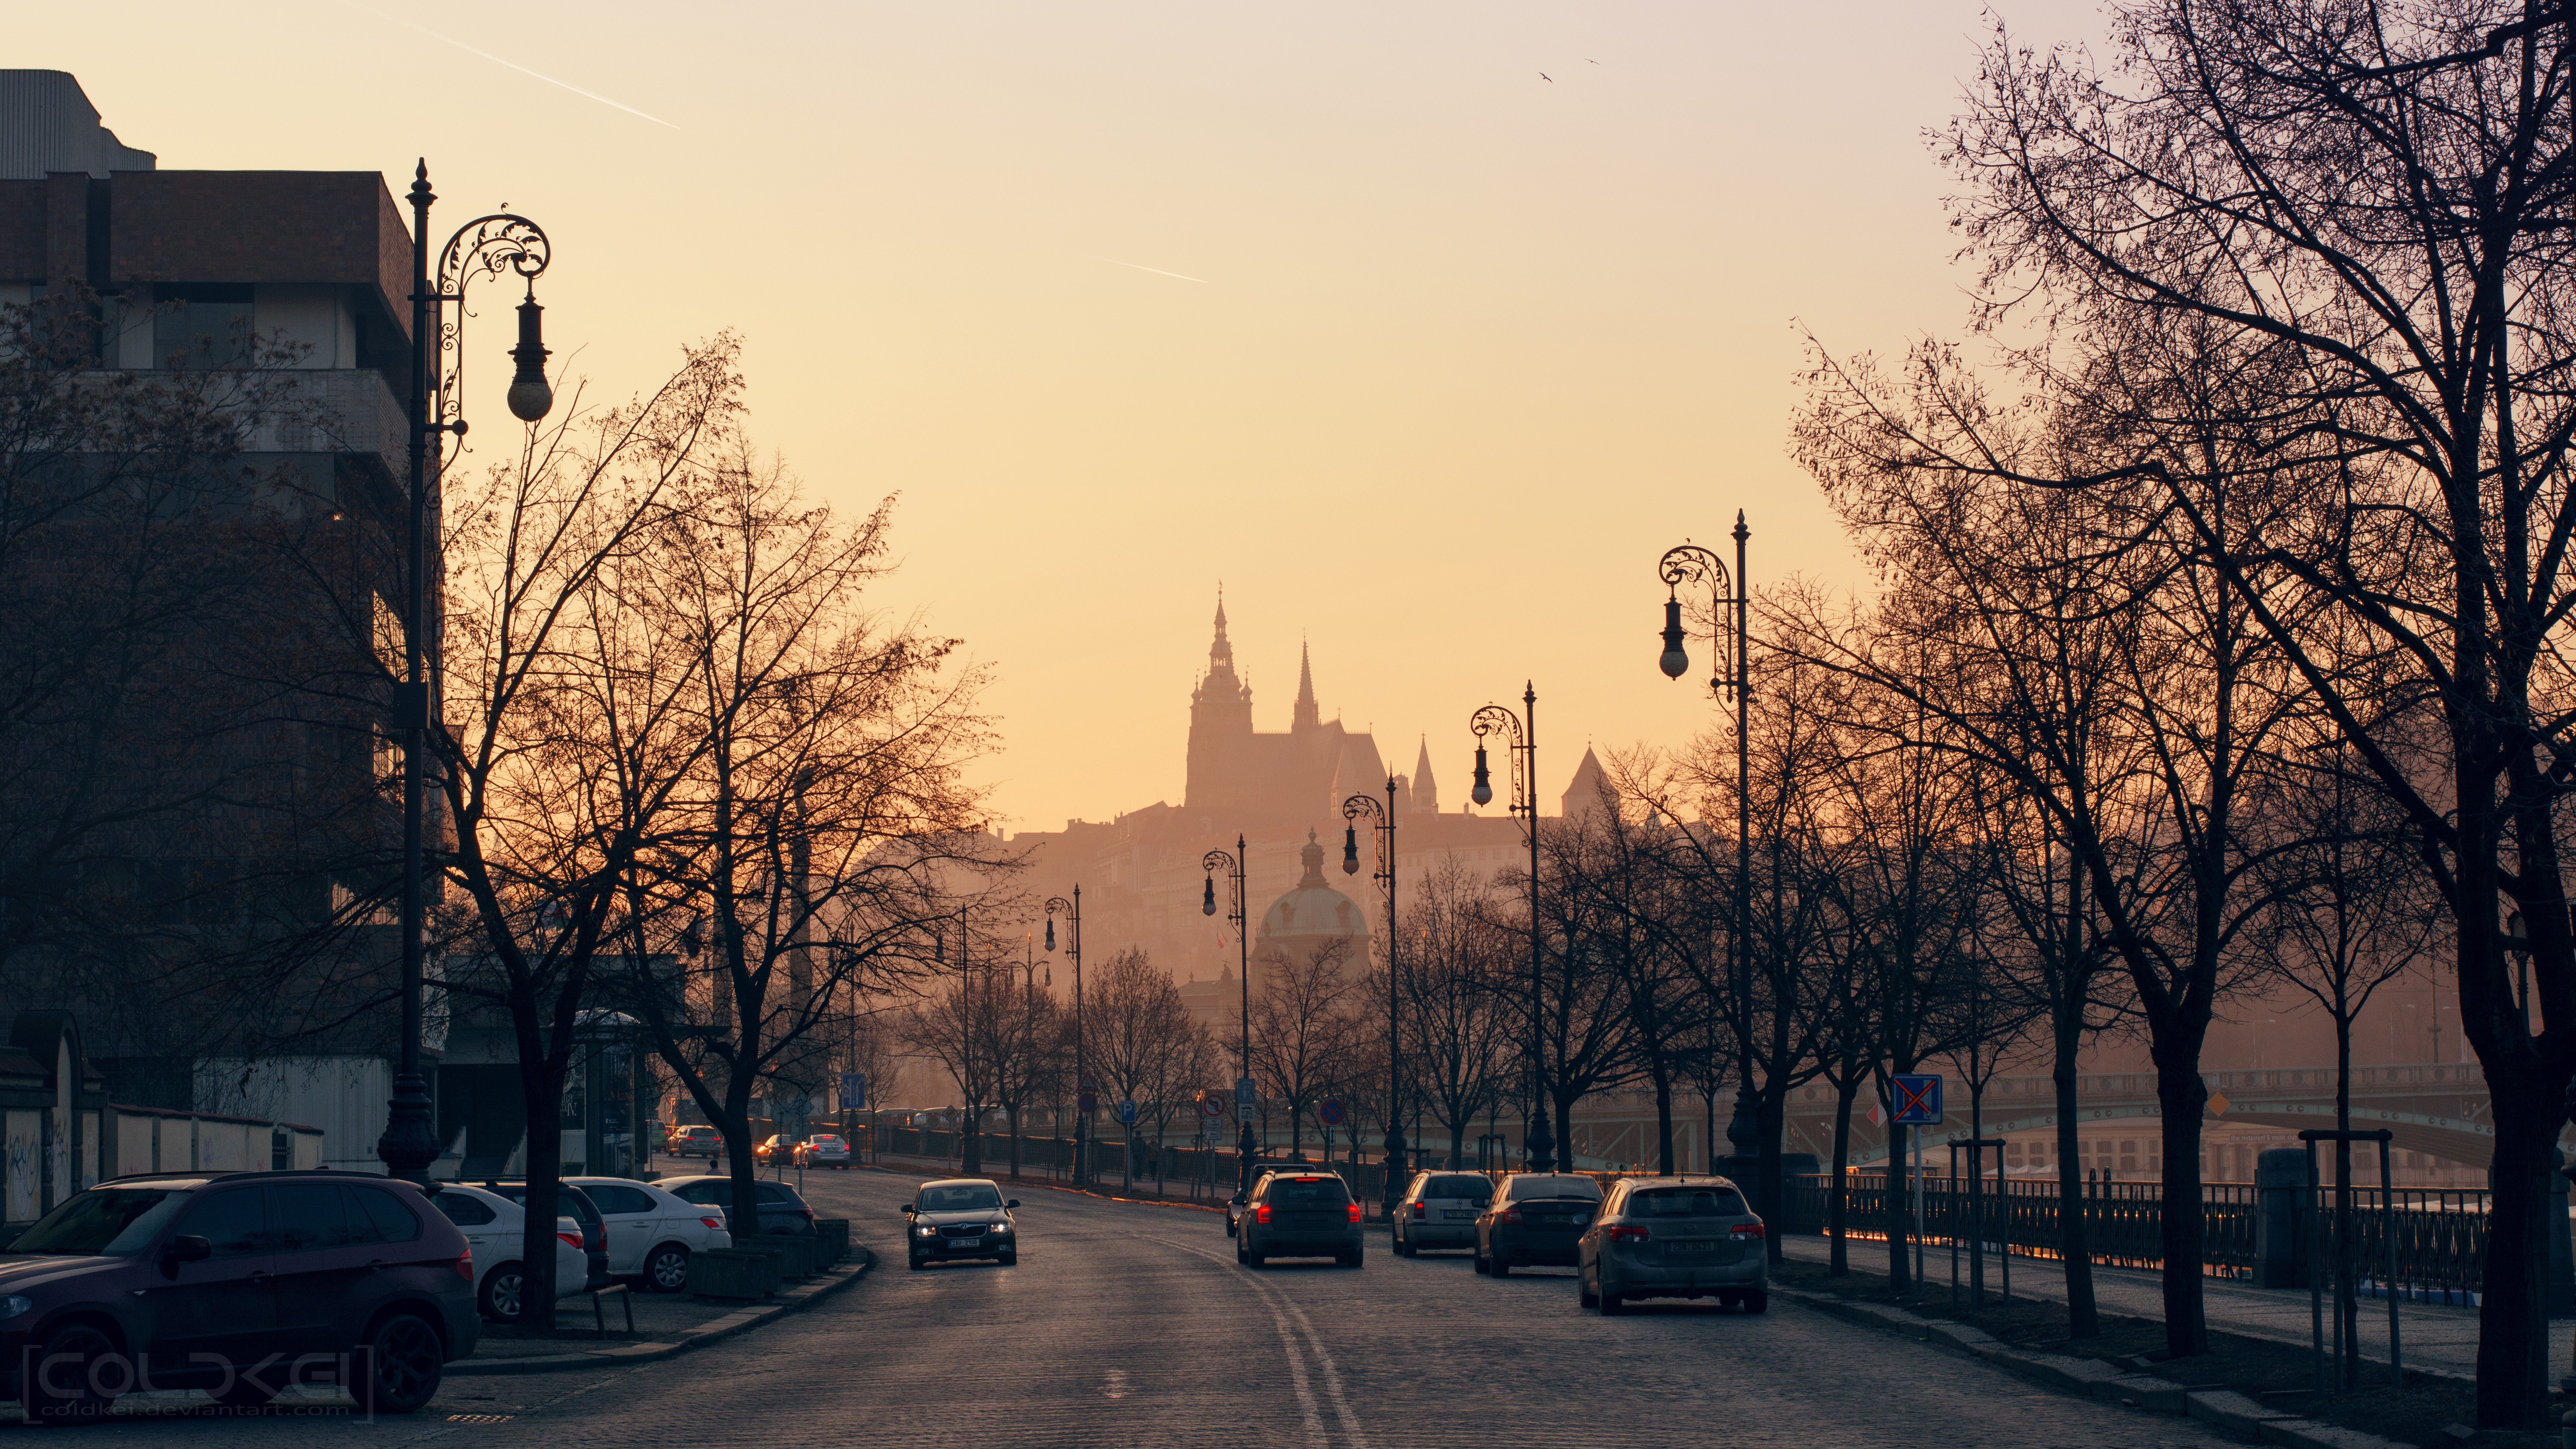
atmospheric phenomenon, tree, road, city, urban area, morning, evening, sunset, human settlement, street, cityscape, dusk, winter, dawn, downtown, infrastructure, skyline